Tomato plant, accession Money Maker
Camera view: bottom (45 deg); turntable rotation: 270 degrees
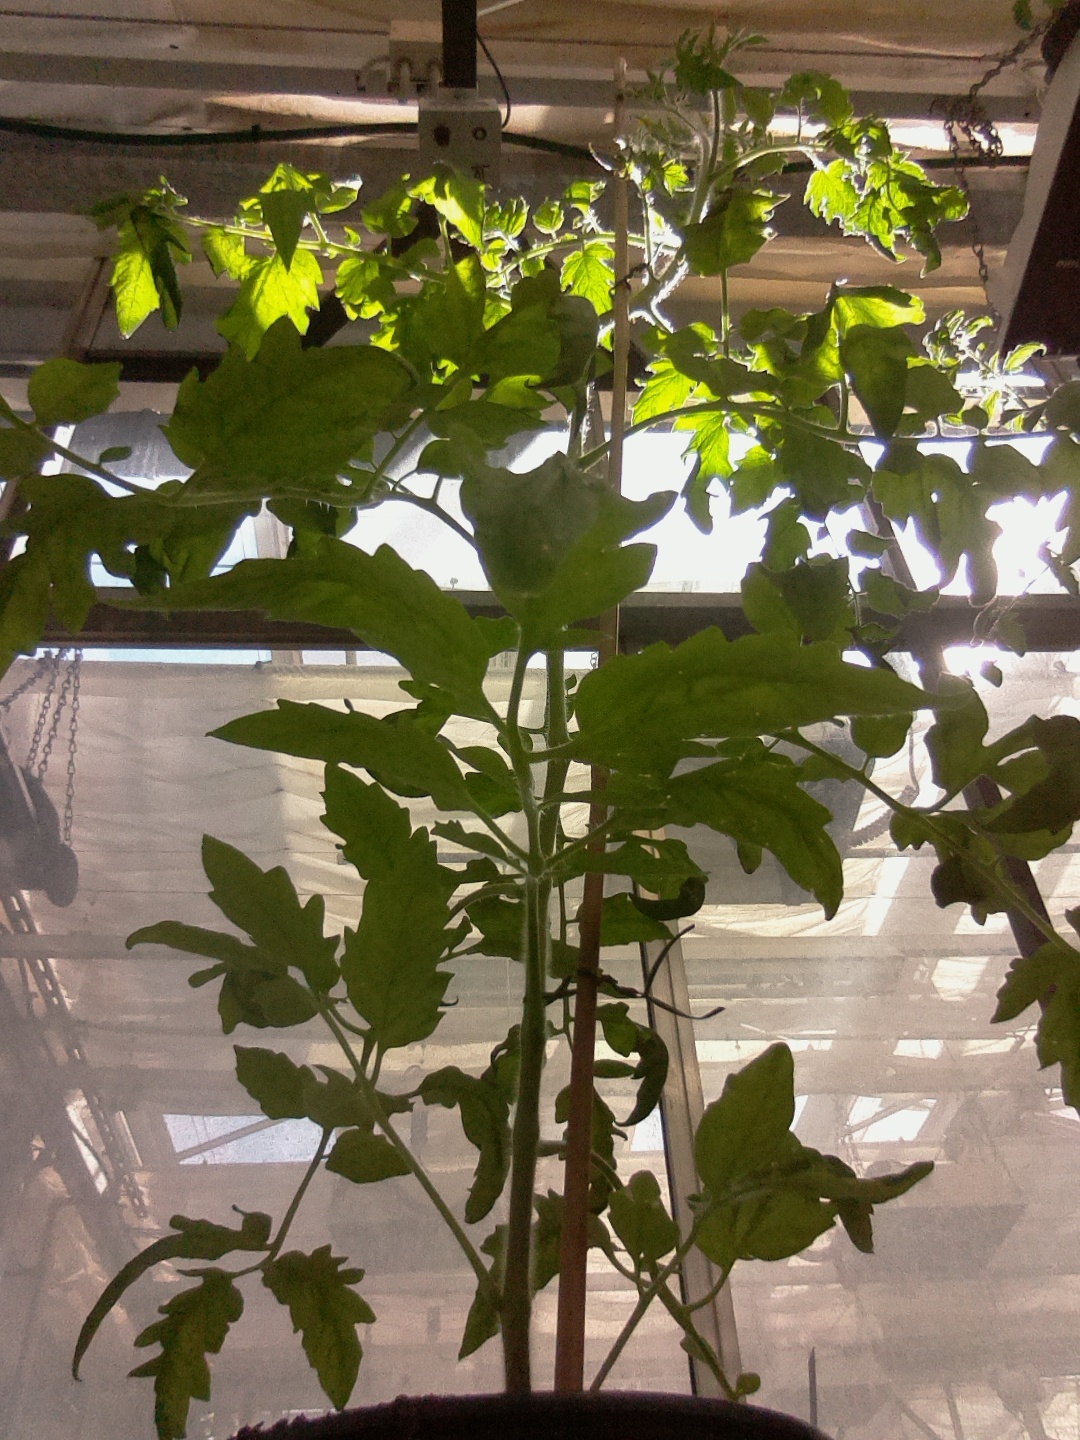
BBCH growth stage 62: 20%-30% of flowers open